Jan Brewer

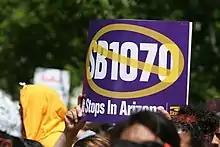
Brewer's support for SB 1070 galvanized both support and opposition on immigration policy.

Brewer said in 2012 that she did not believe the scientific consensus that global warming is man-made. She supported nature conservation and provided funding for this while she was on the Maricopa County Board of Supervisors. Brewer reduced environmental regulations as governor. She created an Environmental Audit Privilege that allowed companies to not disclose environmental violations, and she granted mining companies greater leeway in natural resource extraction. She abolished the State Parks Heritage Fund and opposed the creation of a Grand Canyon National Monument.